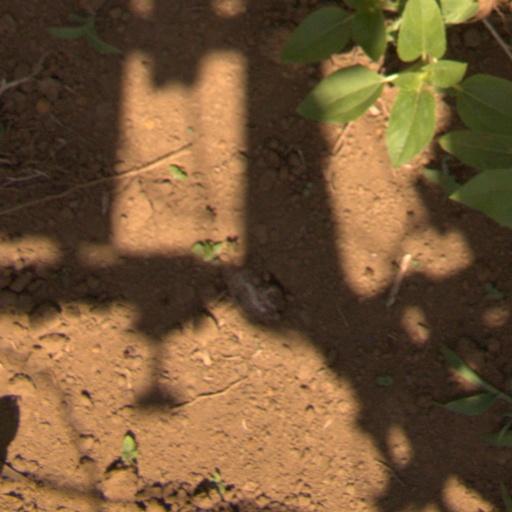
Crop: Jerusalem artichoke